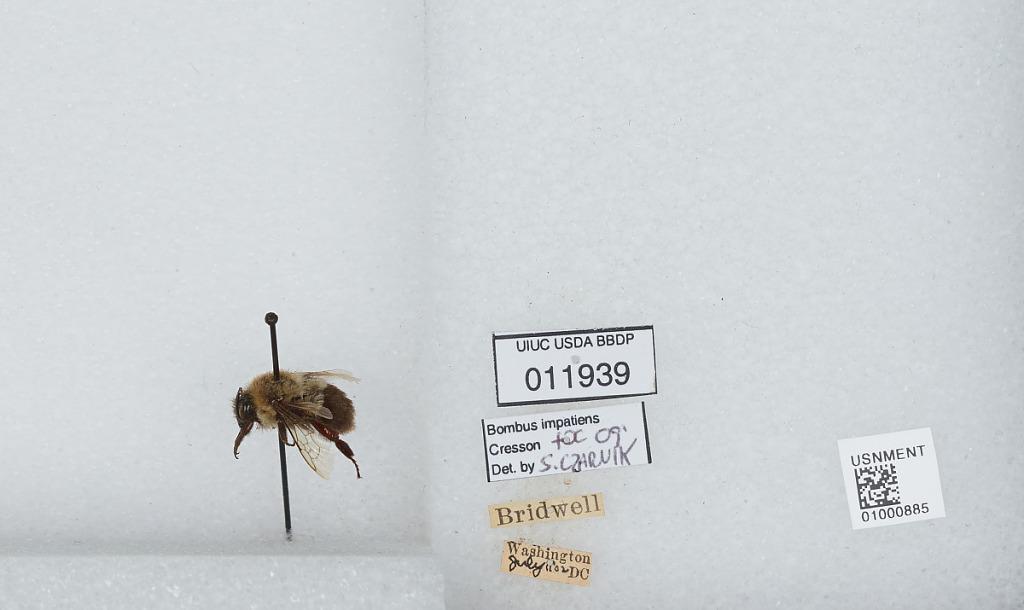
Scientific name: Bombus (Pyrobombus) impatiens Cresson
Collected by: Bridwell
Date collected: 1902-7-11
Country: United States
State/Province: District Of Columbia
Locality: Washington
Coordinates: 38.9047, -77.0164
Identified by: Czarnik, S.